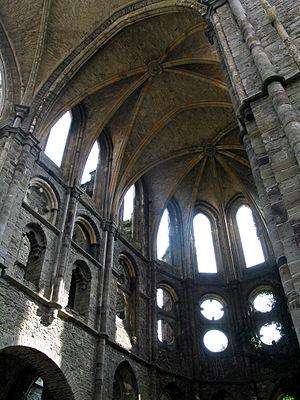
Villers-la-Ville (Belgique), ruines du choeur de l'abbatiale (XIIIe siècle).
L'abbaye de Villers, dont le nom canonique est « abbaye de Villers-en-Brabant », parfois improprement appelée « abbaye de Villers-la-Ville », était un monastère de l'ordre de Cîteaux situé près de Villers-la-Ville, en Brabant wallon.
Le Brabant wallon est une province de Belgique située en Région wallonne.